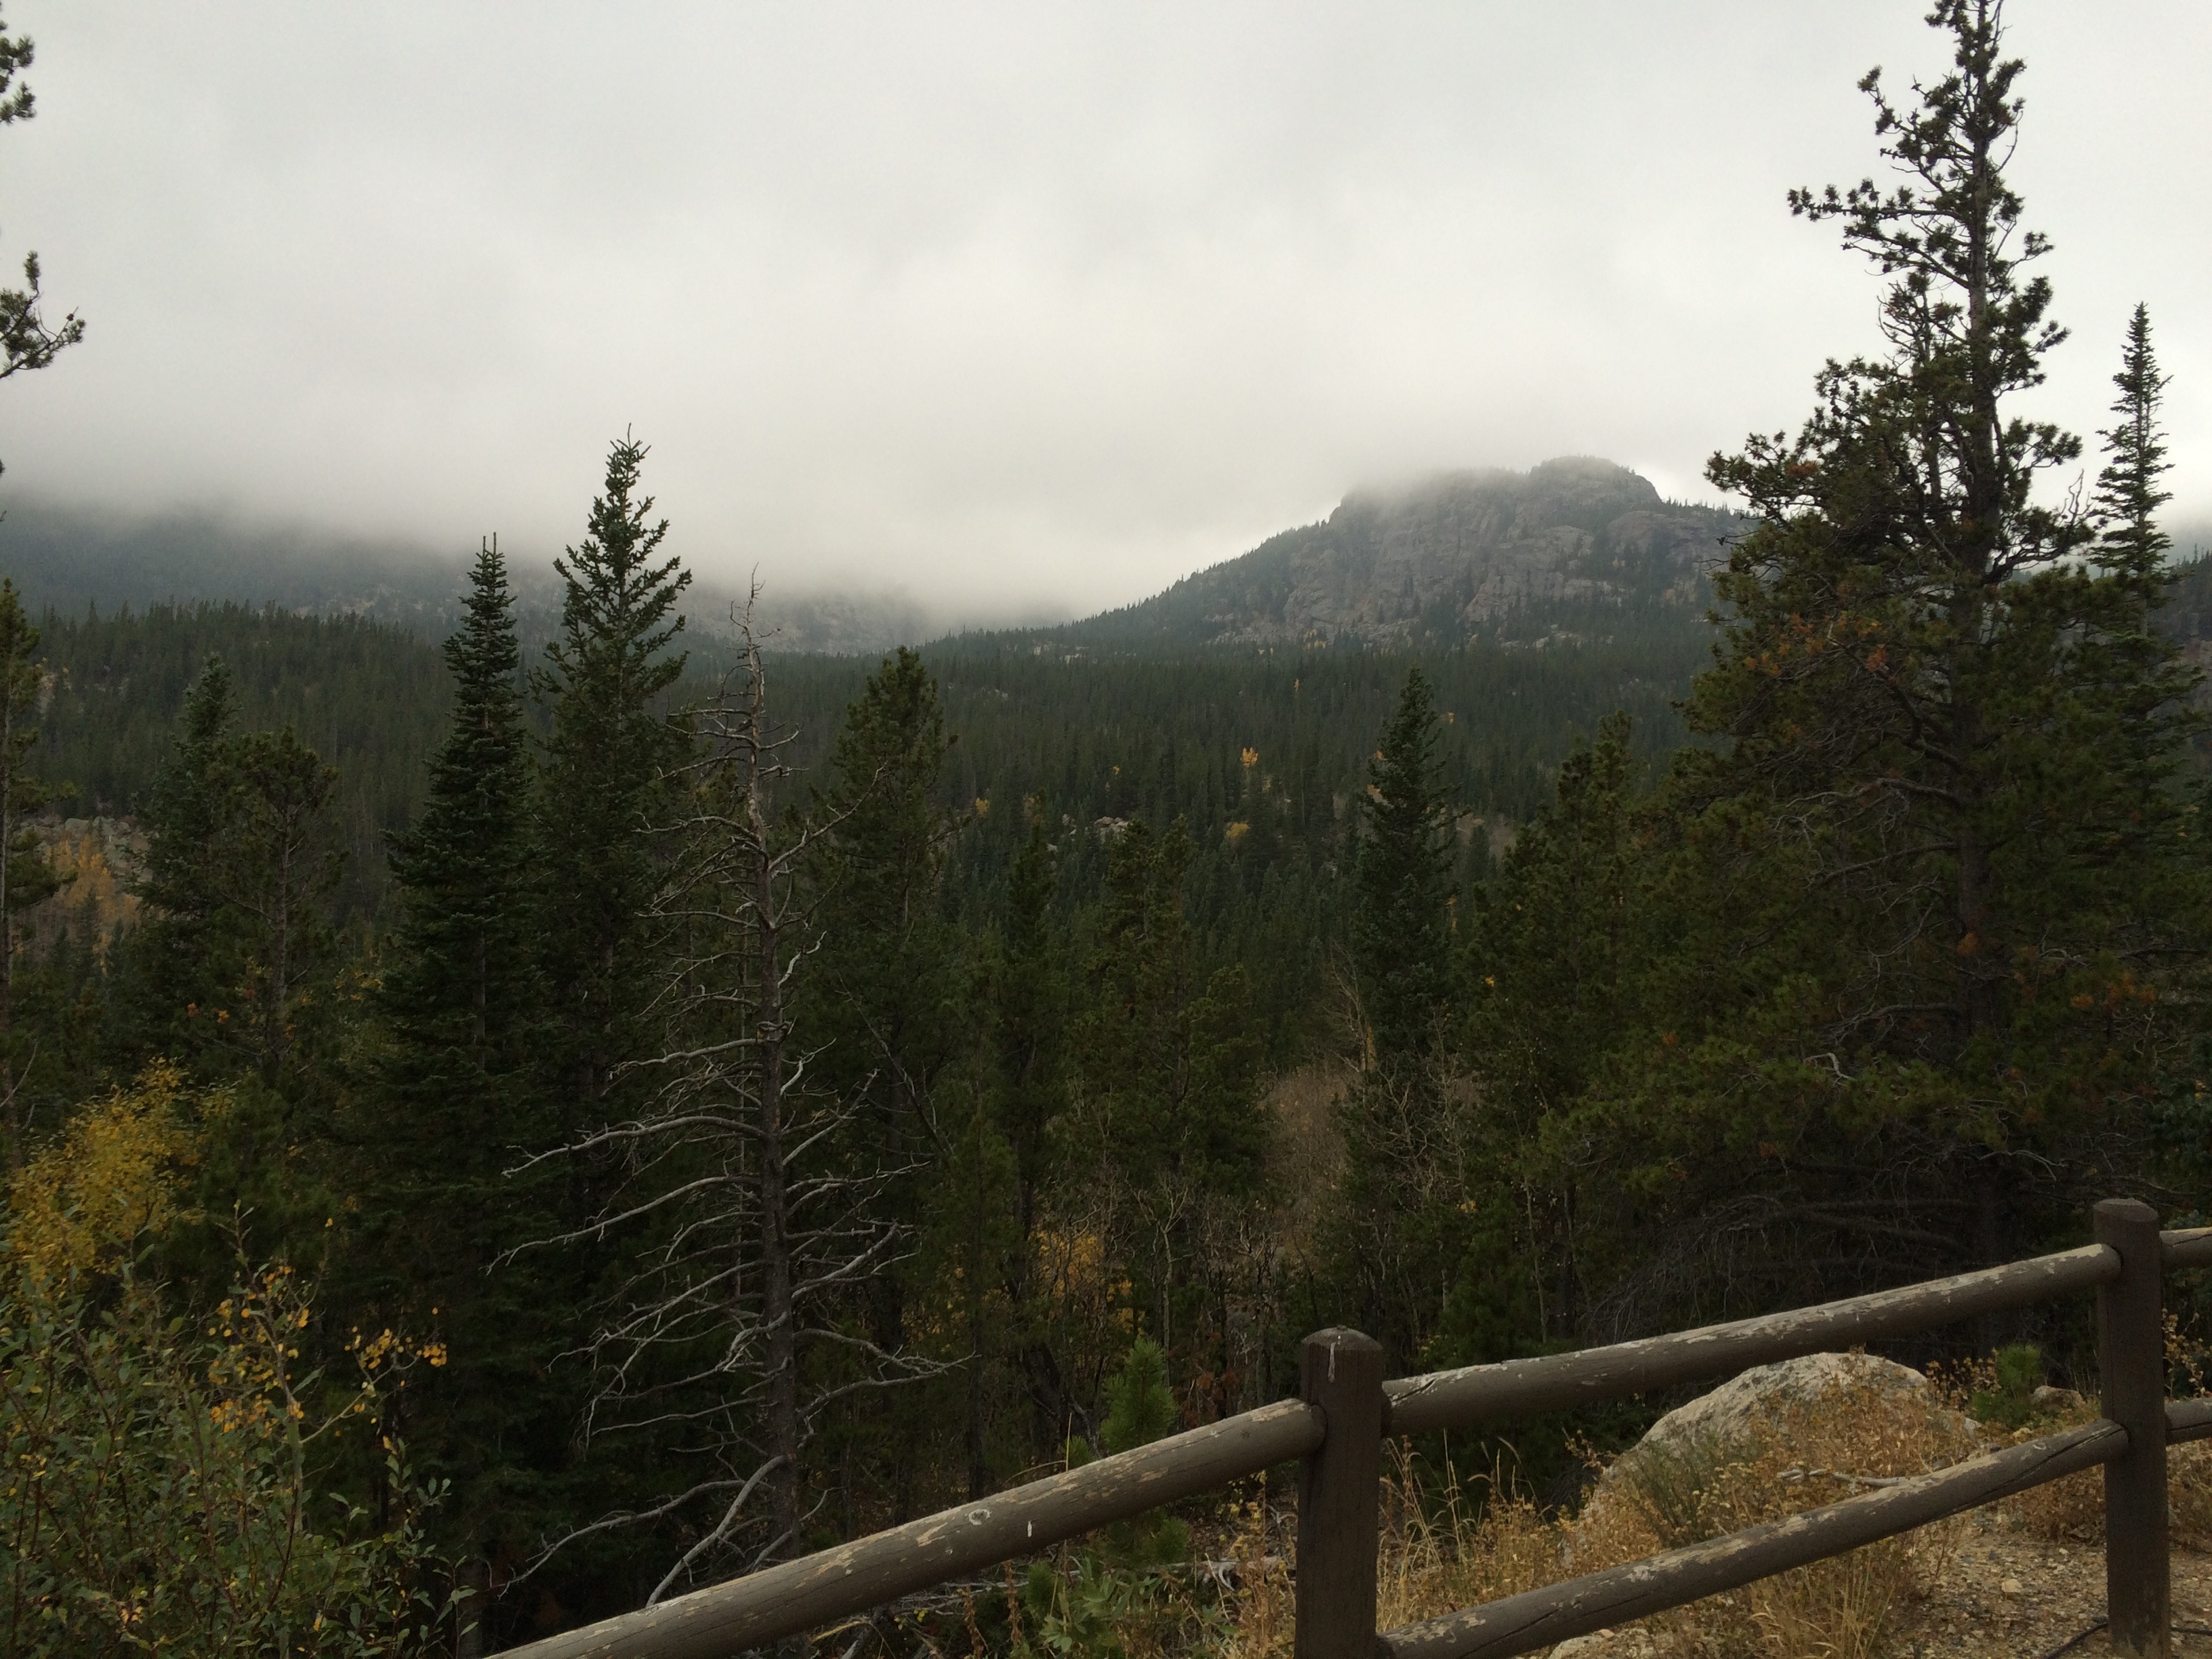
landscape, tree, nature, forest, wilderness, mountain, snow, trail, morning, hill, lake, valley, mountain range, autumn, weather, ridge, habitat, ecosystem, mountain pass, atmospheric phenomenon, woody plant, mountainous landforms